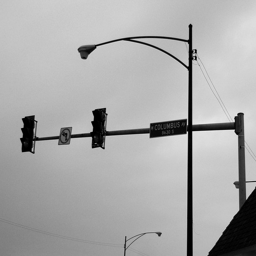
A street light with road signage attached to it
A traffic light under a street light under a gray sky.
A set of streetlights hanging on Columbus Avenue.
a street sign a traffic light and a lamp post
a black and white image of a streetlight and streetlamp